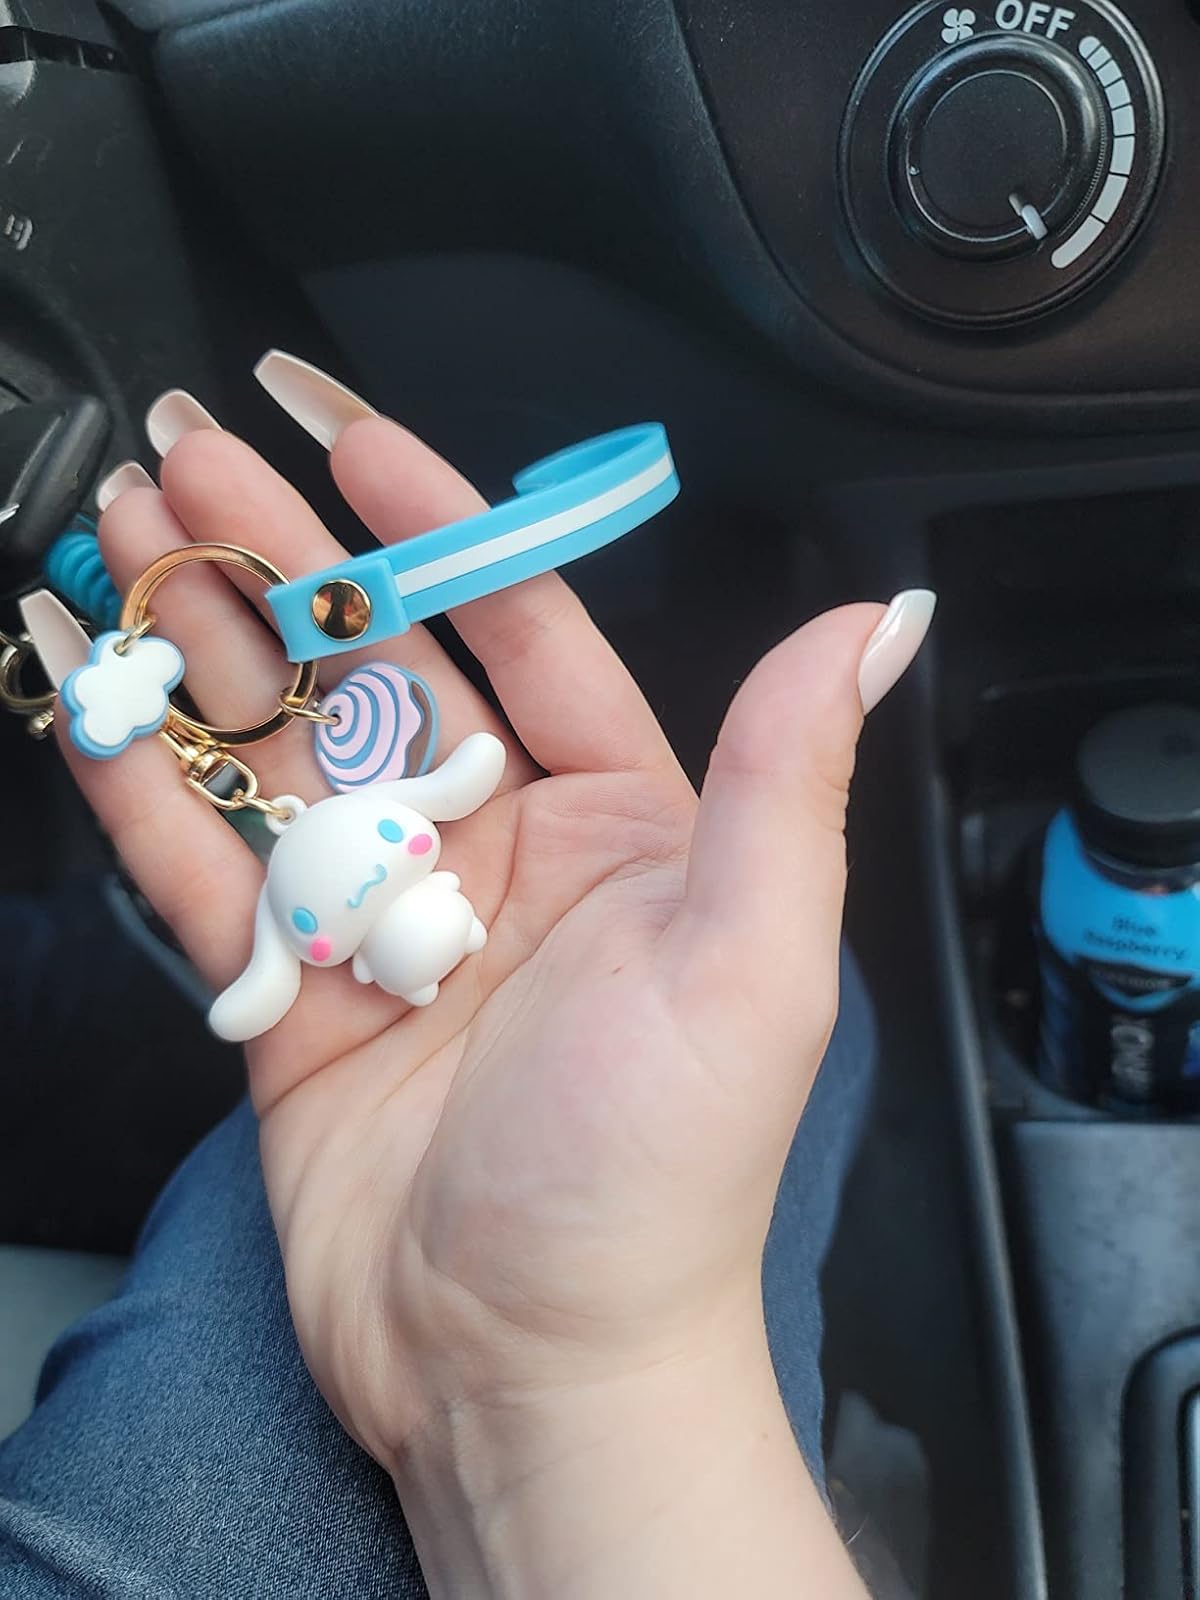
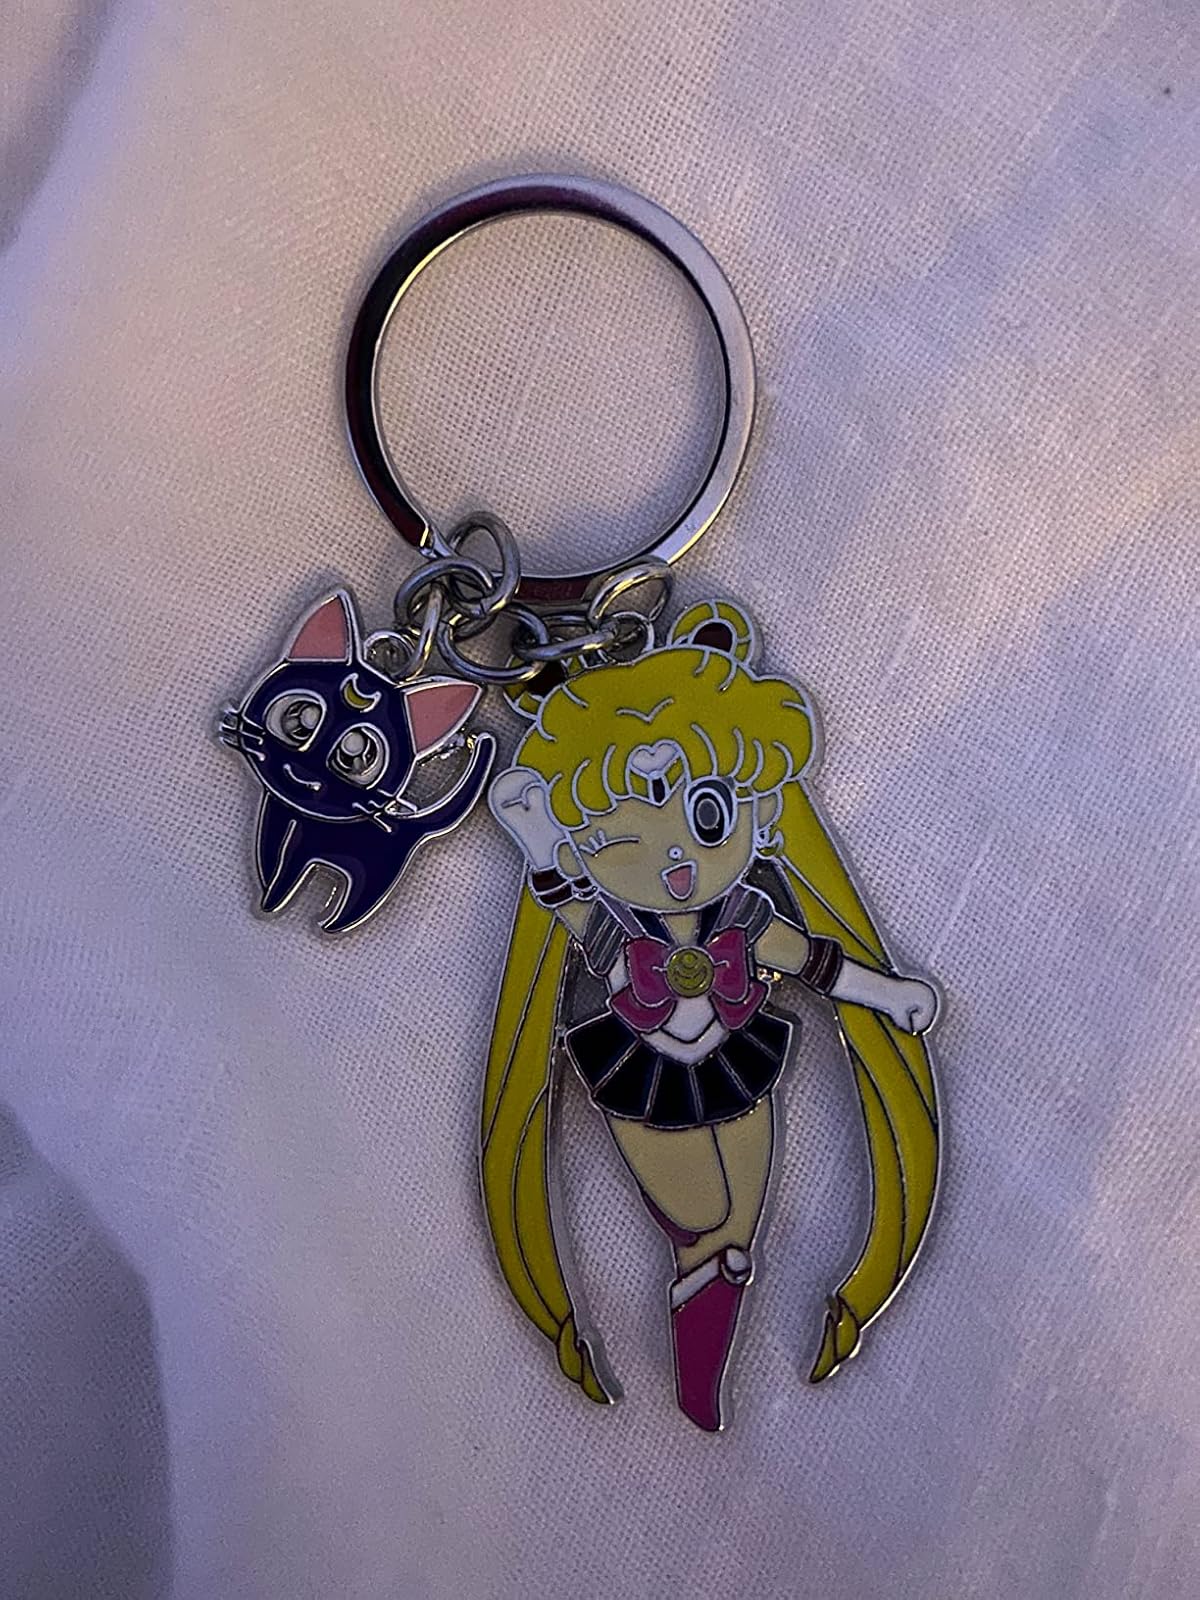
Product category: accessories_keychain
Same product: no